Origins of the Eighty Years' War

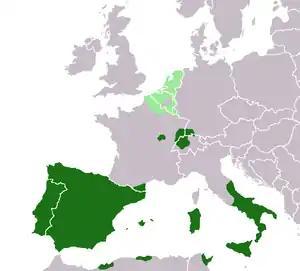
European territories under the rule of the Philip II of Spain around 1580 (the Spanish Netherlands in light green) on a map showing modern-day state borders.

The shifting balance of power in the late Middle Ages meant that besides the local nobility, many of the Dutch administrators by now were not traditional aristocrats; they were from non-noble families that had risen in status over previous centuries. By the 15th century, Brussels had thus become the "de facto" capital of the Seventeen Provinces. Dating to the Middle Ages, the districts of the Netherlands, represented by its nobility and the wealthy city-dwelling merchants, had a large measure of autonomy in appointing administrators. The first meeting of the States General of the Netherlands occurred in 1464 during the reign of Philip the Good. On 11 February 1477, the States-General managed to force Mary of Burgundy to grant them the Great Privilege, a collection of rights and privileges that the Burgundian dukes and duchesses were supposed to respect. Charles V and Philip II set out, by contrast, to improve management of the empire by increasing the authority of the central government, in matters like law and taxes. This caused suspicion among the nobility and the merchant class; for example in the city of Utrecht in 1528, when Charles V supplanted the council of guild masters governing the city, installing his own stadtholder, who took worldly powers in the whole province from the archbishop of Utrecht. Charles then ordered the construction of the heavily fortified castle of Vredenburg for defence against the Duchy of Gelre and to control the citizens of Utrecht.